Juan de Tovar

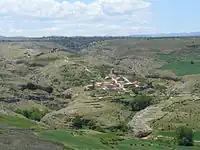
The small town of Caracena, in the Province of Soria. In the background, at a short distance from the village, the castle of Caracena (belonging to the landlord).

The relations of the lord of Caracena with the manorial villages near his lands were not always cordial. In the 1460s, taking advantage of the bad relations between Juana Pimentel (widow of Álvaro de Luna) and Henry IV, Juan de Tovar invaded several times the lands of San Esteban de Gormaz, robbing and plundering the humble peasants of the county. This continued until Juana de Luna, heiress to Don Alvaro's lineage, married Diégo Lopez Pacheco, firstborn of the Marquis of Vilhena Juan Pacheco. The latter, acting on behalf of his daughter-in-law, responded to the violence initiated by Tovar with more violence, invading his lands and seizing the village of Inés, thus forcing him to sign the peace. On 20 April 1468 Juan de Tovar was forced to accept the conditions imposed by Juan Pacheco: the village of Inés, and Francisco de Tovar, firstborn of the lord of Caracena, would remain in the possession of his cousin Juan de Tovar, Lord of Berlanga, for one year. This served as guarantee that the peace signed between them would not be violated, after which time they would return to the possession and company of Tovar.